Phú Thọ province

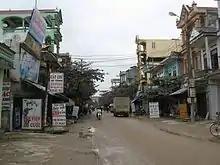
The town of Hạ Hòa

The important road system consist of the National Highway No. 2, Yunnan–Kunming express highway route that runs from China's Yunnan province through the Tuyên Quang and Phú Thọ provinces to Nội Bài International Airport; it continues as National Highway No. 5 to Haiphong and National Highway No. 18 links to the port of Cái Lân in Quảng Ninh province. National Highway 32A, which runs from Hanoi traverses through Phú Thọ and terminates in Hòa Bình. National Highway 32C, also from Hanoi, passes through Phú Thọ to Yên Bài, eventually entering Laos. The Tran-Asian road and the Hồ Chí Minh trail also pass through the province.